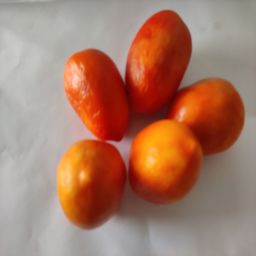
Crop: Tomato
Quality: Ripe